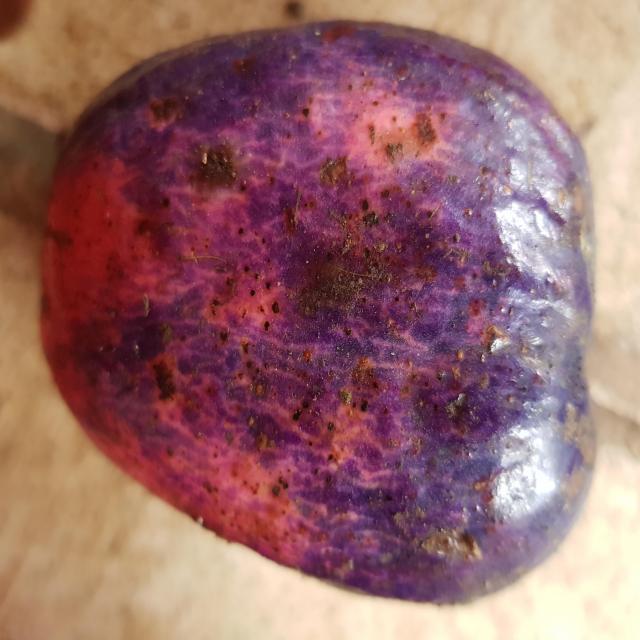
Plum grade: spotted